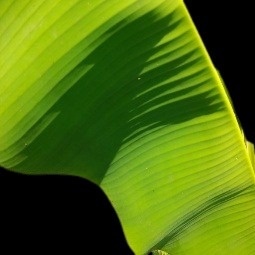
Label: Healthy